Freeflying

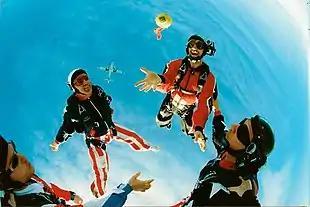
FreeFlyers training with a "space ball" for the Space Games

Free flying entered public awareness in 1996 when the SSI Pro Tour added free flying as a three-person competitive discipline at the second televised event (with Skysurfing), part of ESPN's Destination Extreme series. One-hundred and fifty countries watched the Free Fly Clowns (Olav Zipser, Charles Bryan and Omar Alhegelan) as they took 1st place in all four international competitions along with other teams including: the Flyboyz (Eli Thompson, Mike Ortiz, Knut Krecker, Fritz Pfnür), Team AirTime (Tony Urugallo, Jim O'Reilly, Peter Raymond, Brian Germain), and many other pioneers of free flying.